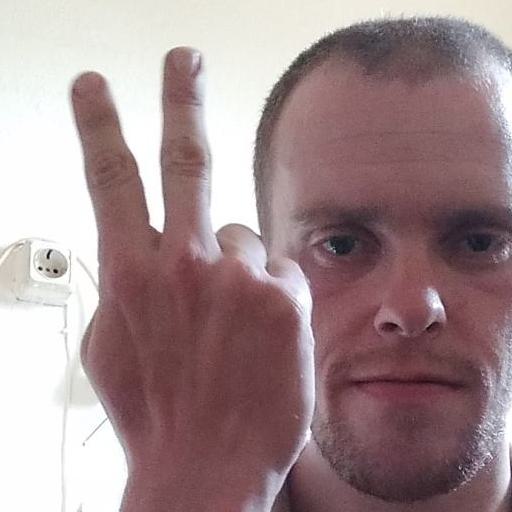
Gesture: peace_inverted